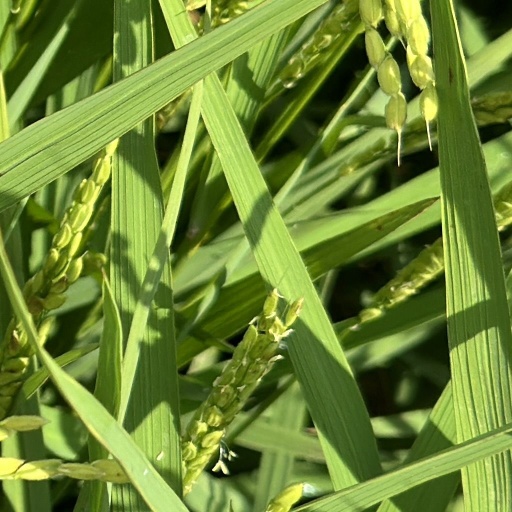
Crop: rice